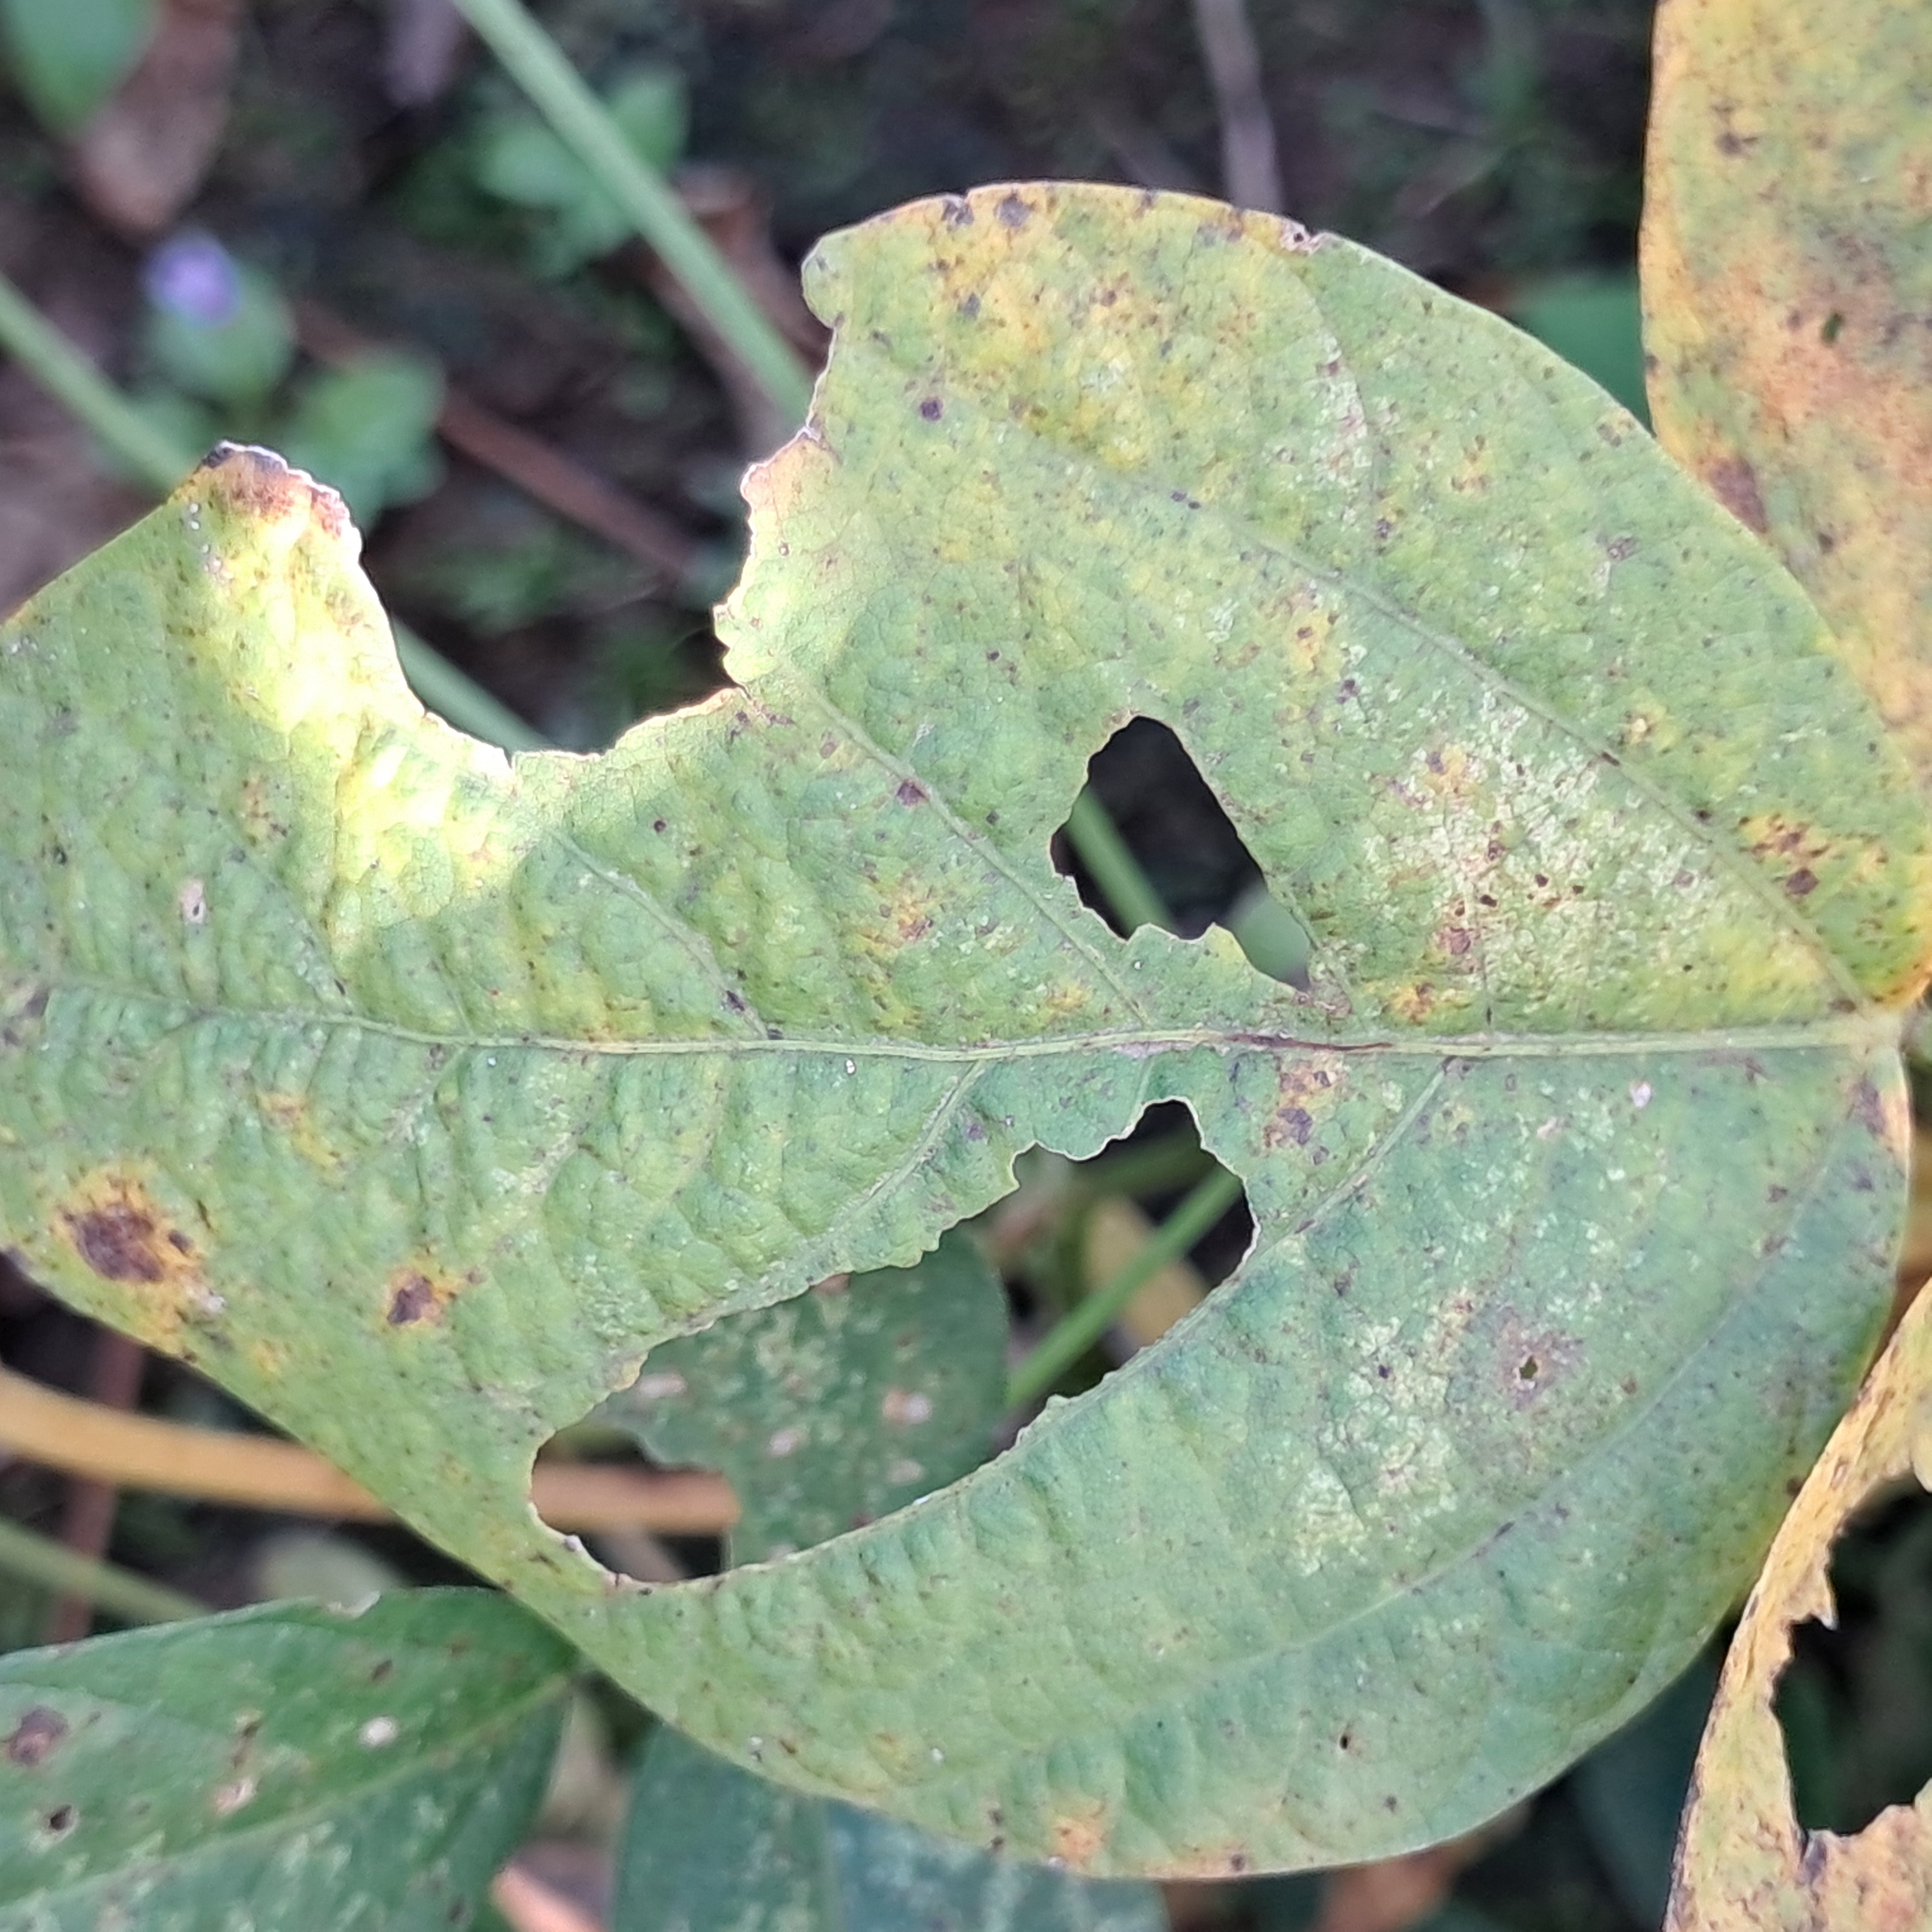
Label: Caterpillar_Semilooper_Pest